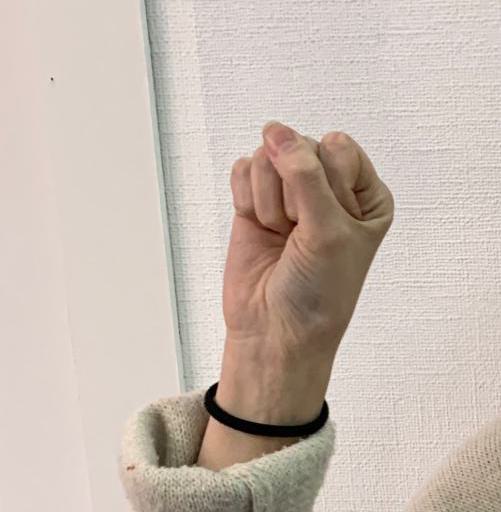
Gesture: fist